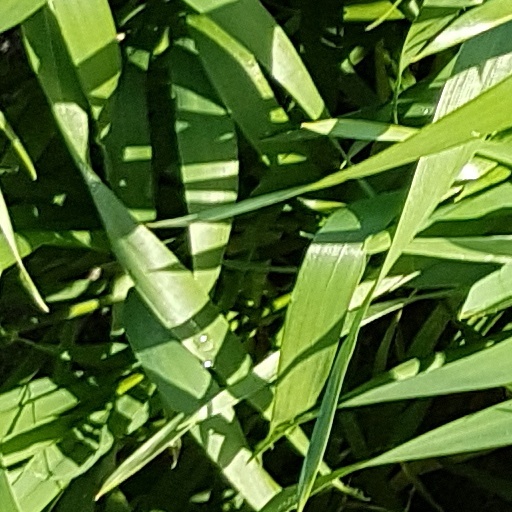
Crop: wheat